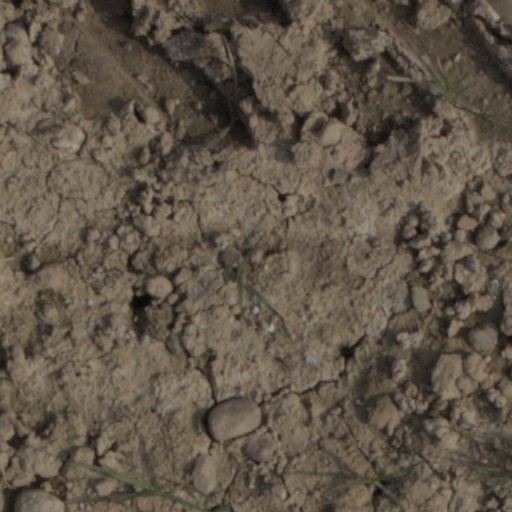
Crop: wheat